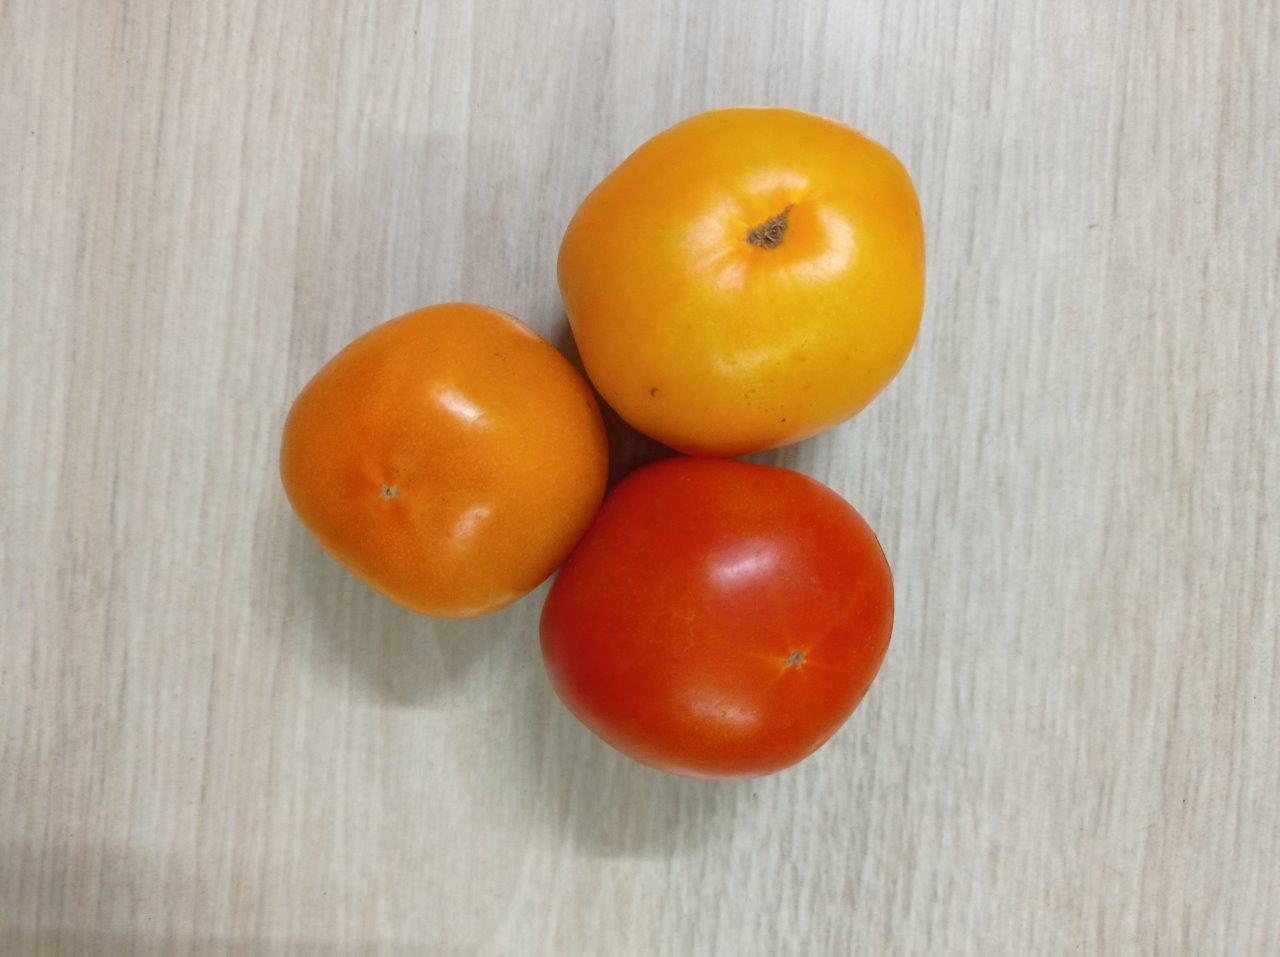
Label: Fresh